Titanic Town

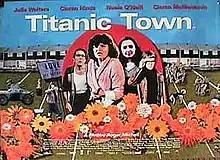

Titanic Town is a 1998 film directed by Roger Michell and starring Julie Walters, Ciarán Hinds, Nuala O'Neill, and Ciarán McMenamin. It is set in Belfast during the Troubles.